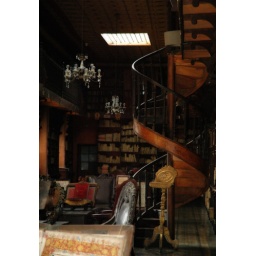
This library was in an Old church in Lima, the books are centuries old